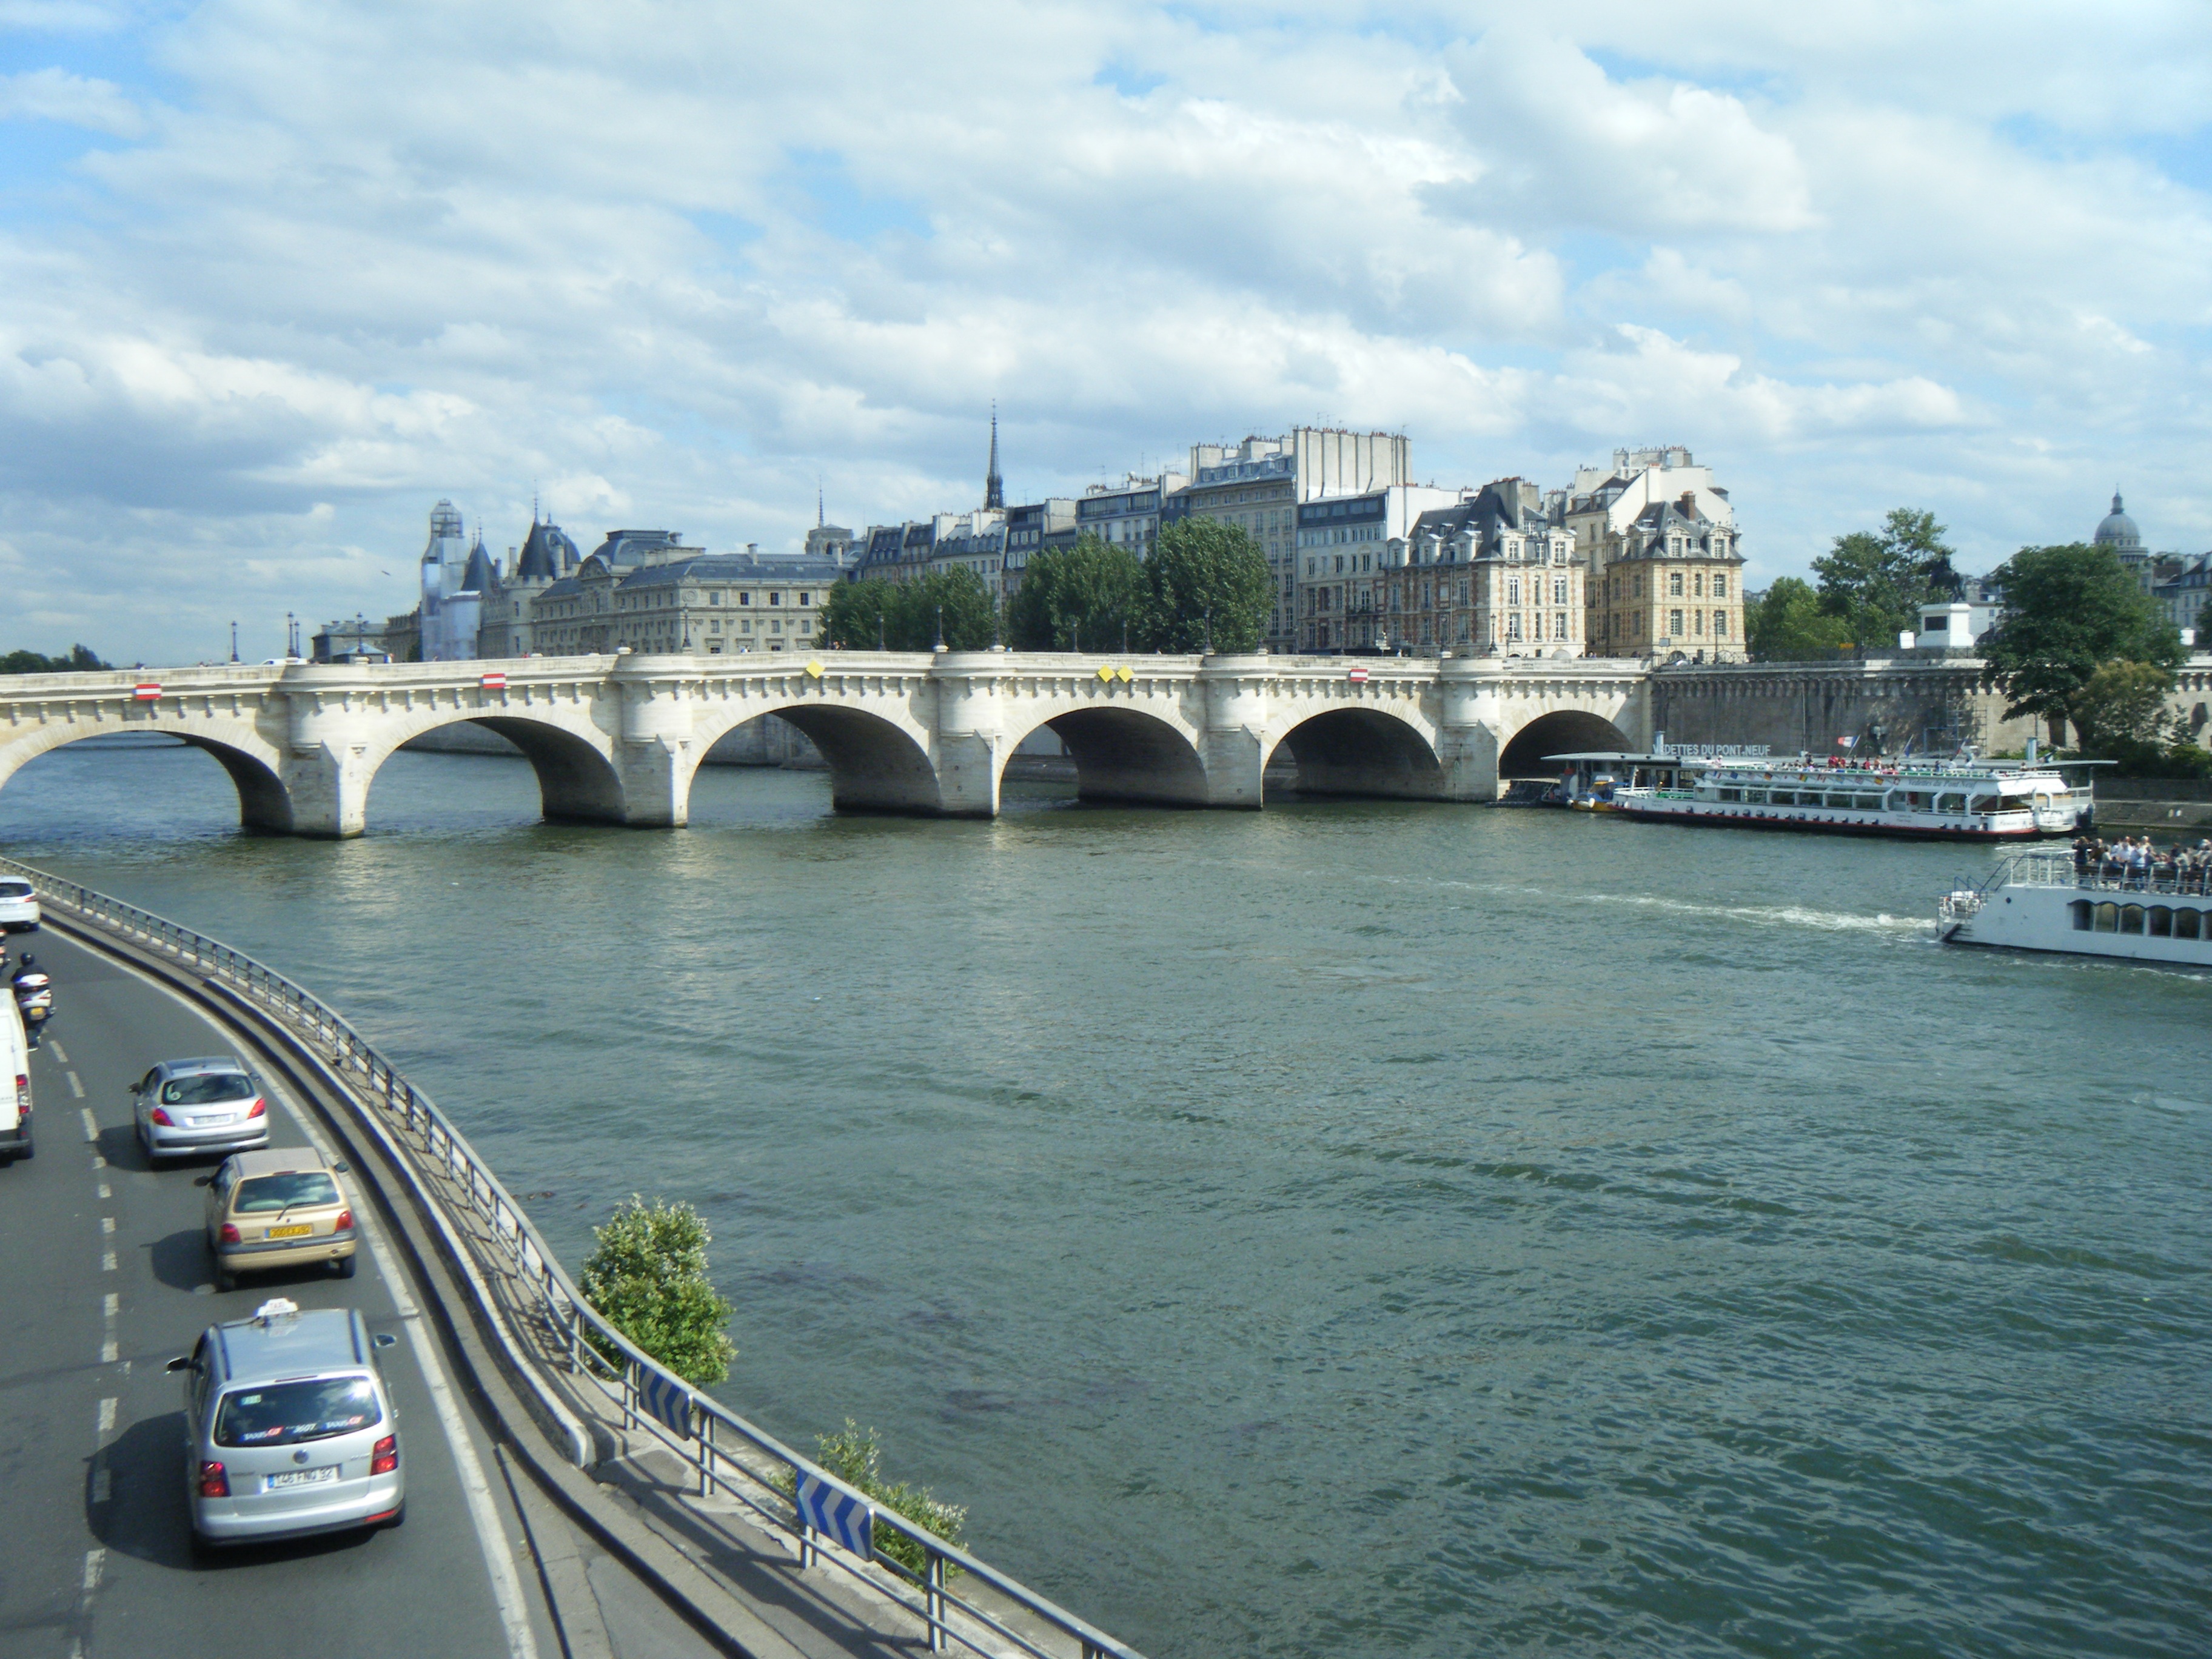
sea, bridge, view, paris, river, ship, panorama, transport, france, vehicle, tourism, waterway, tour, channel, arch bridge, the river seine, nonbuilding structure, river transport